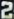
Number: 2